Gunung Mulu National Park

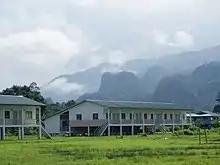
Penan village at Melinau river near the national park.

The local population in and around the park are the Orang Ulu, Kiput, Kenyah people, Kayan people, Mulut and Penan tribes. Penan people originally maintained a nomadic way of life, but they are now semi-settled around at the southwest portion of the park at Batu Bungan and Long Iman. A small number of them settled near the eastern side of the park and 300 of them have the rights to hunt for pigs and deer at designated hunting grounds. The Berawan people have also kept their hunting privileges in the area. The tribesmen usually wear traditional feather hats, loincloths with tattooed drawings on arms, chest and necks. Some women have small tattoos on their bodies, while others have earlobes elongated to their shoulders.